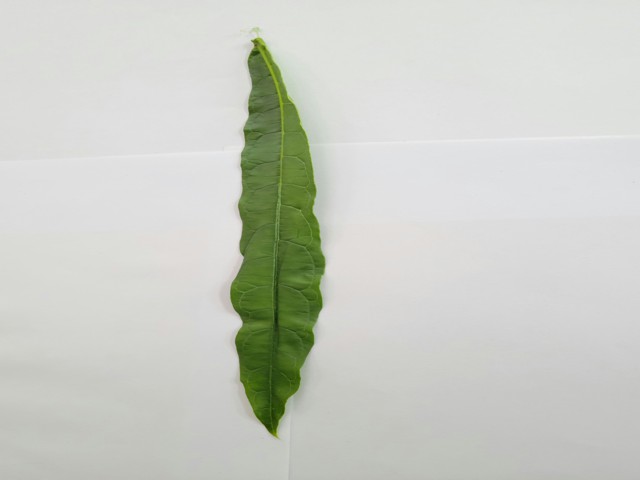
Plant: bamonhati